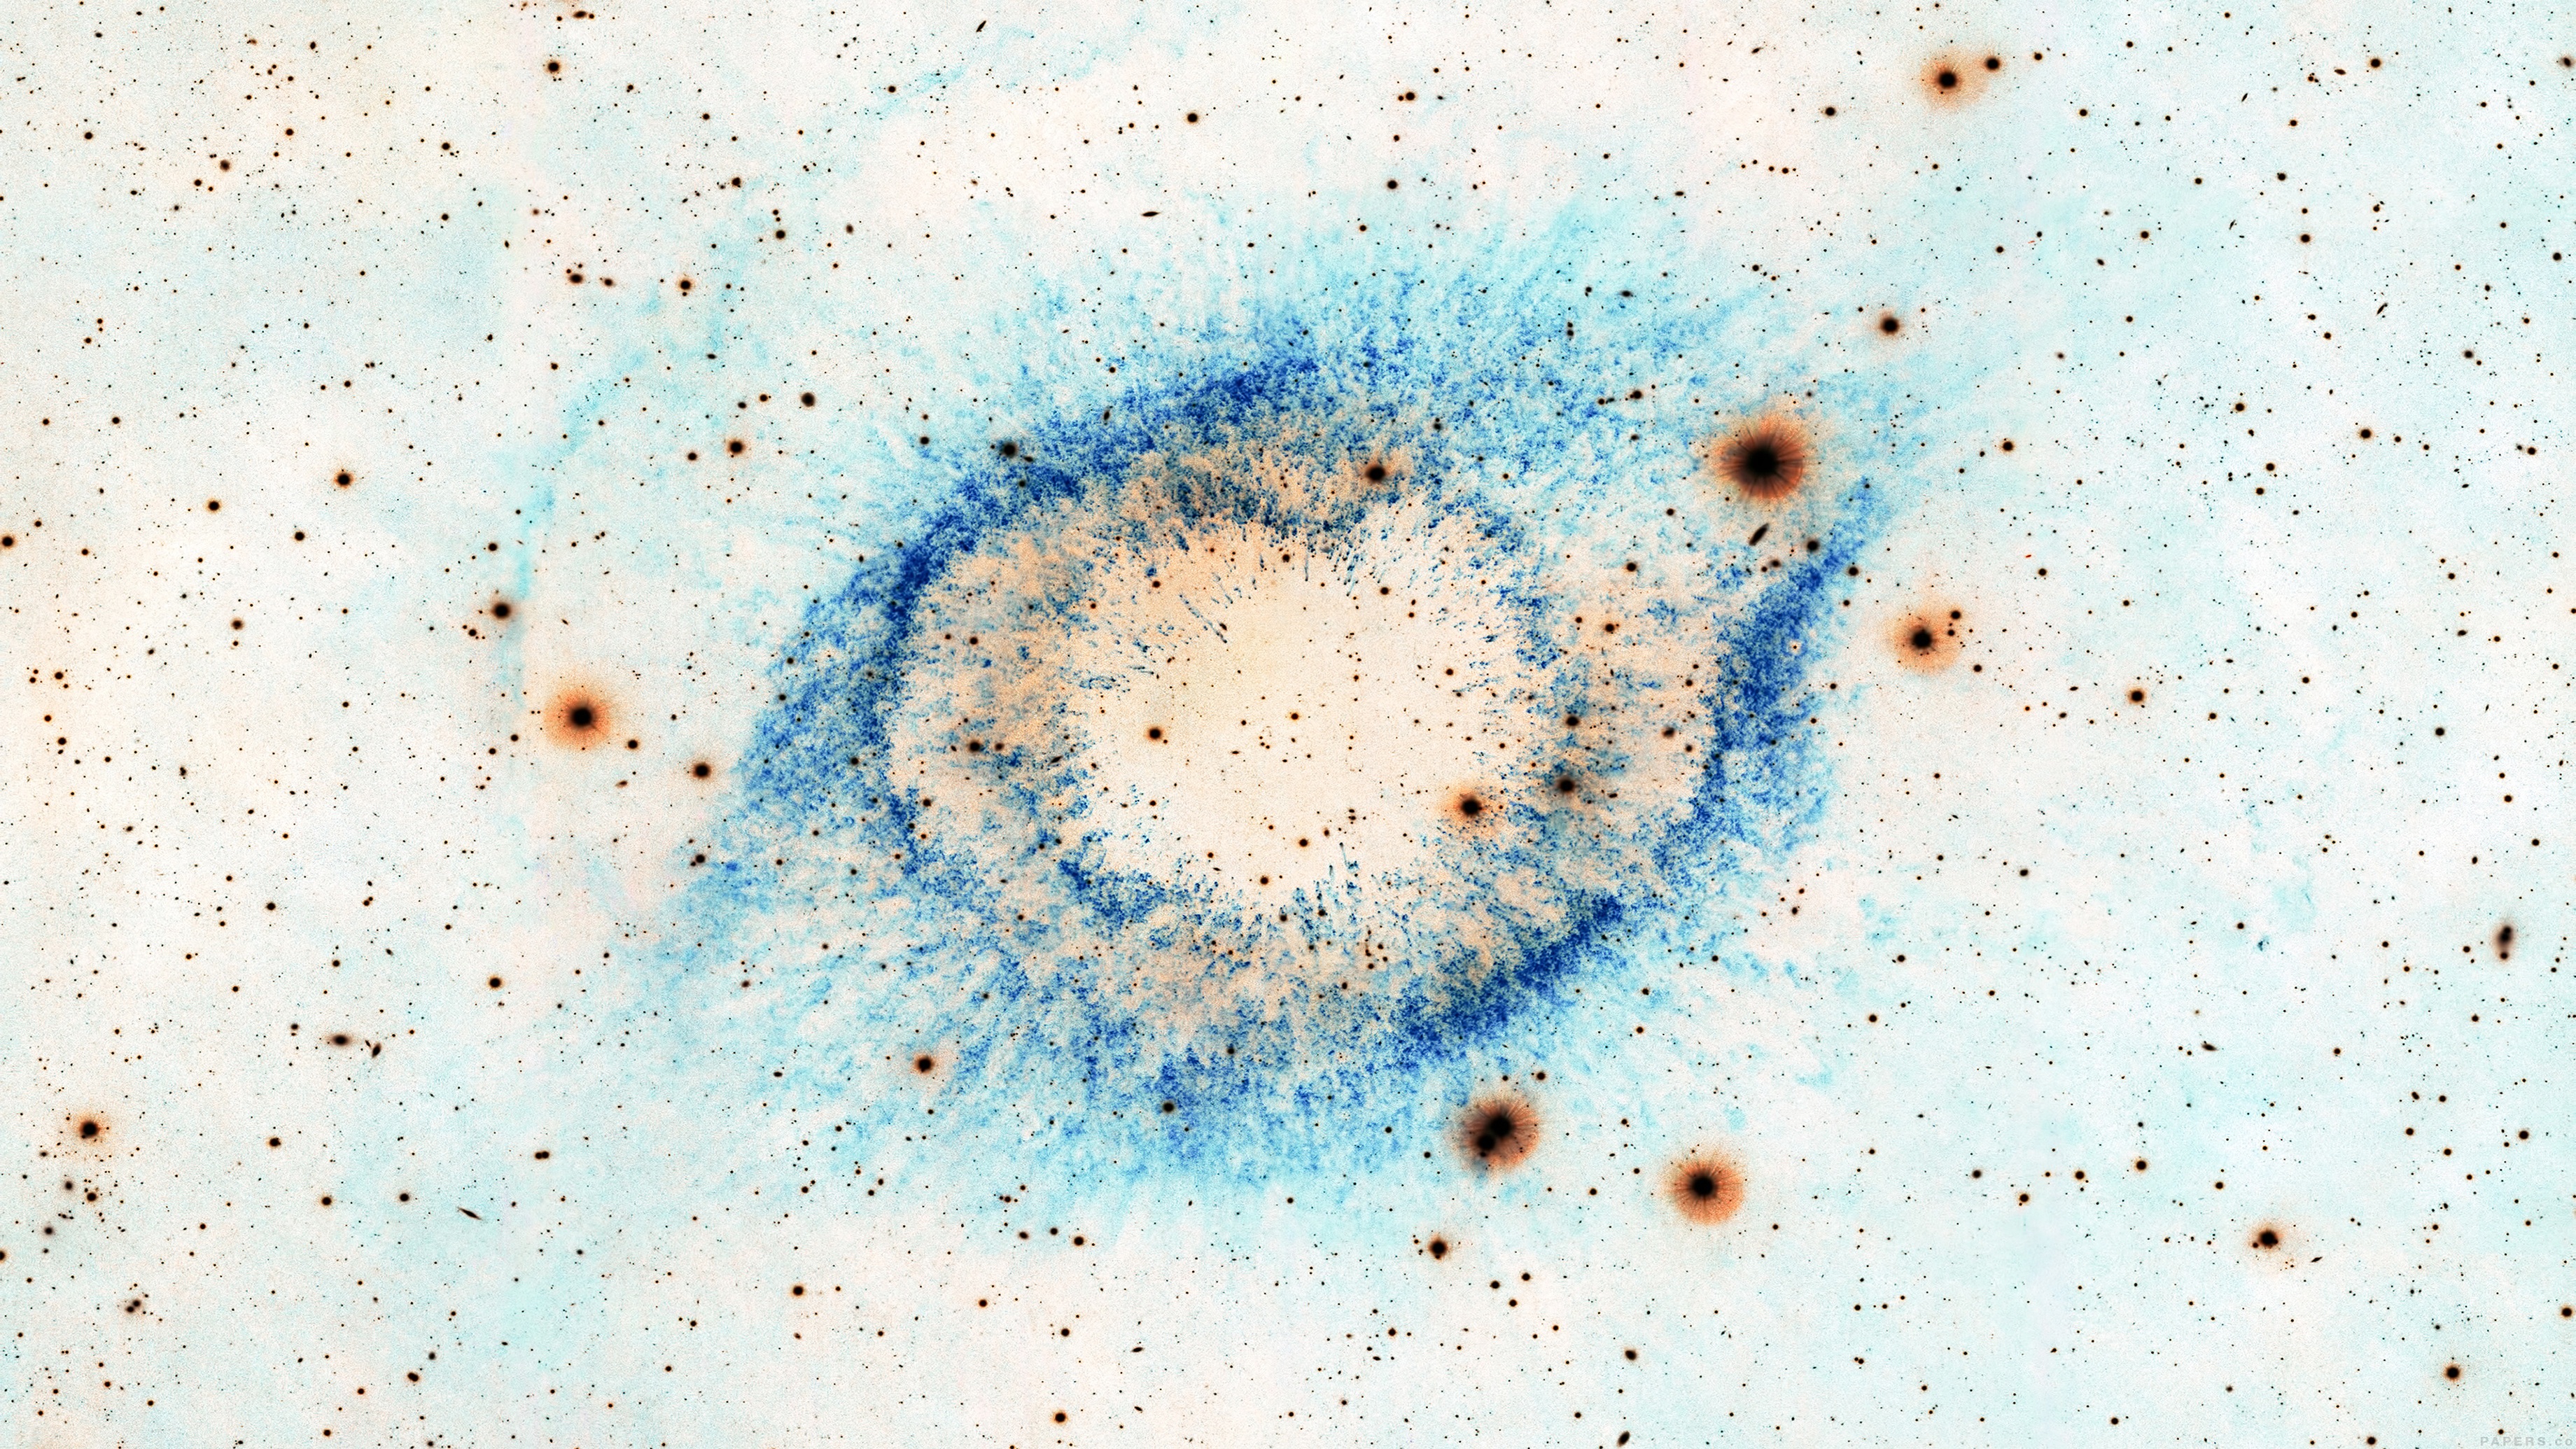
sky, texture, color, blue, close up, cool image, background, cool photo, organism, computer wallpaper